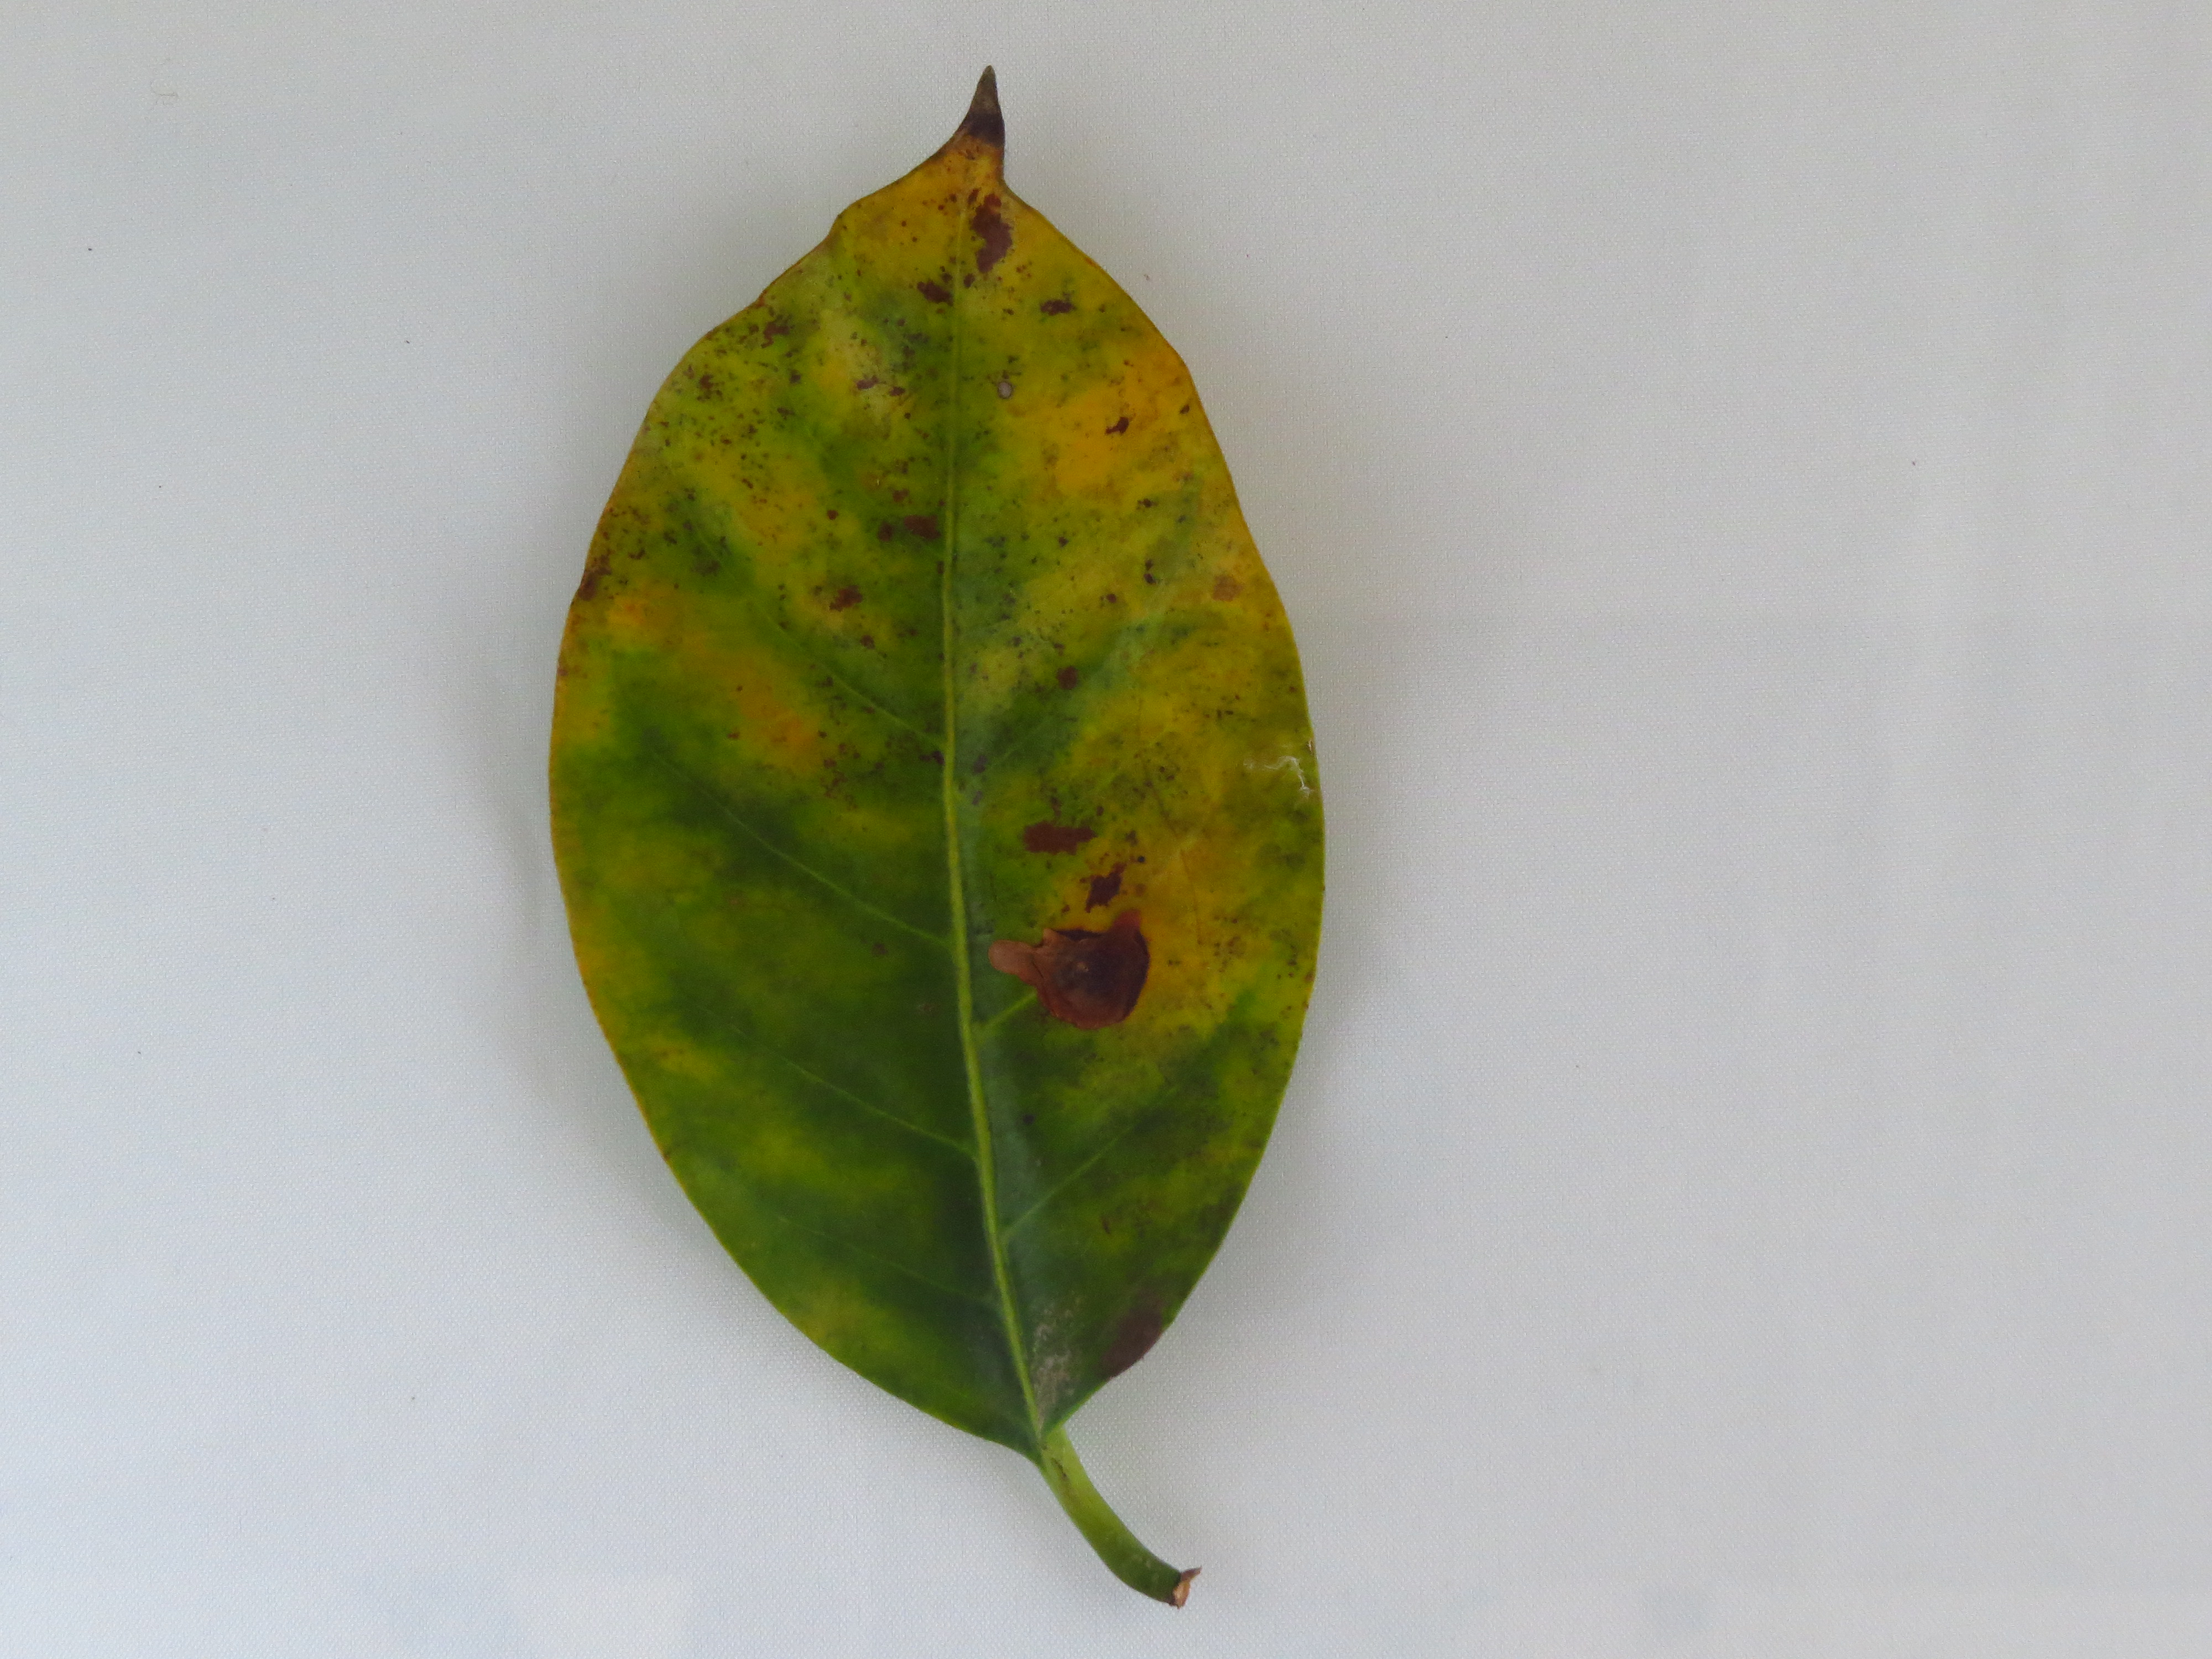
Label: nitrogen-N